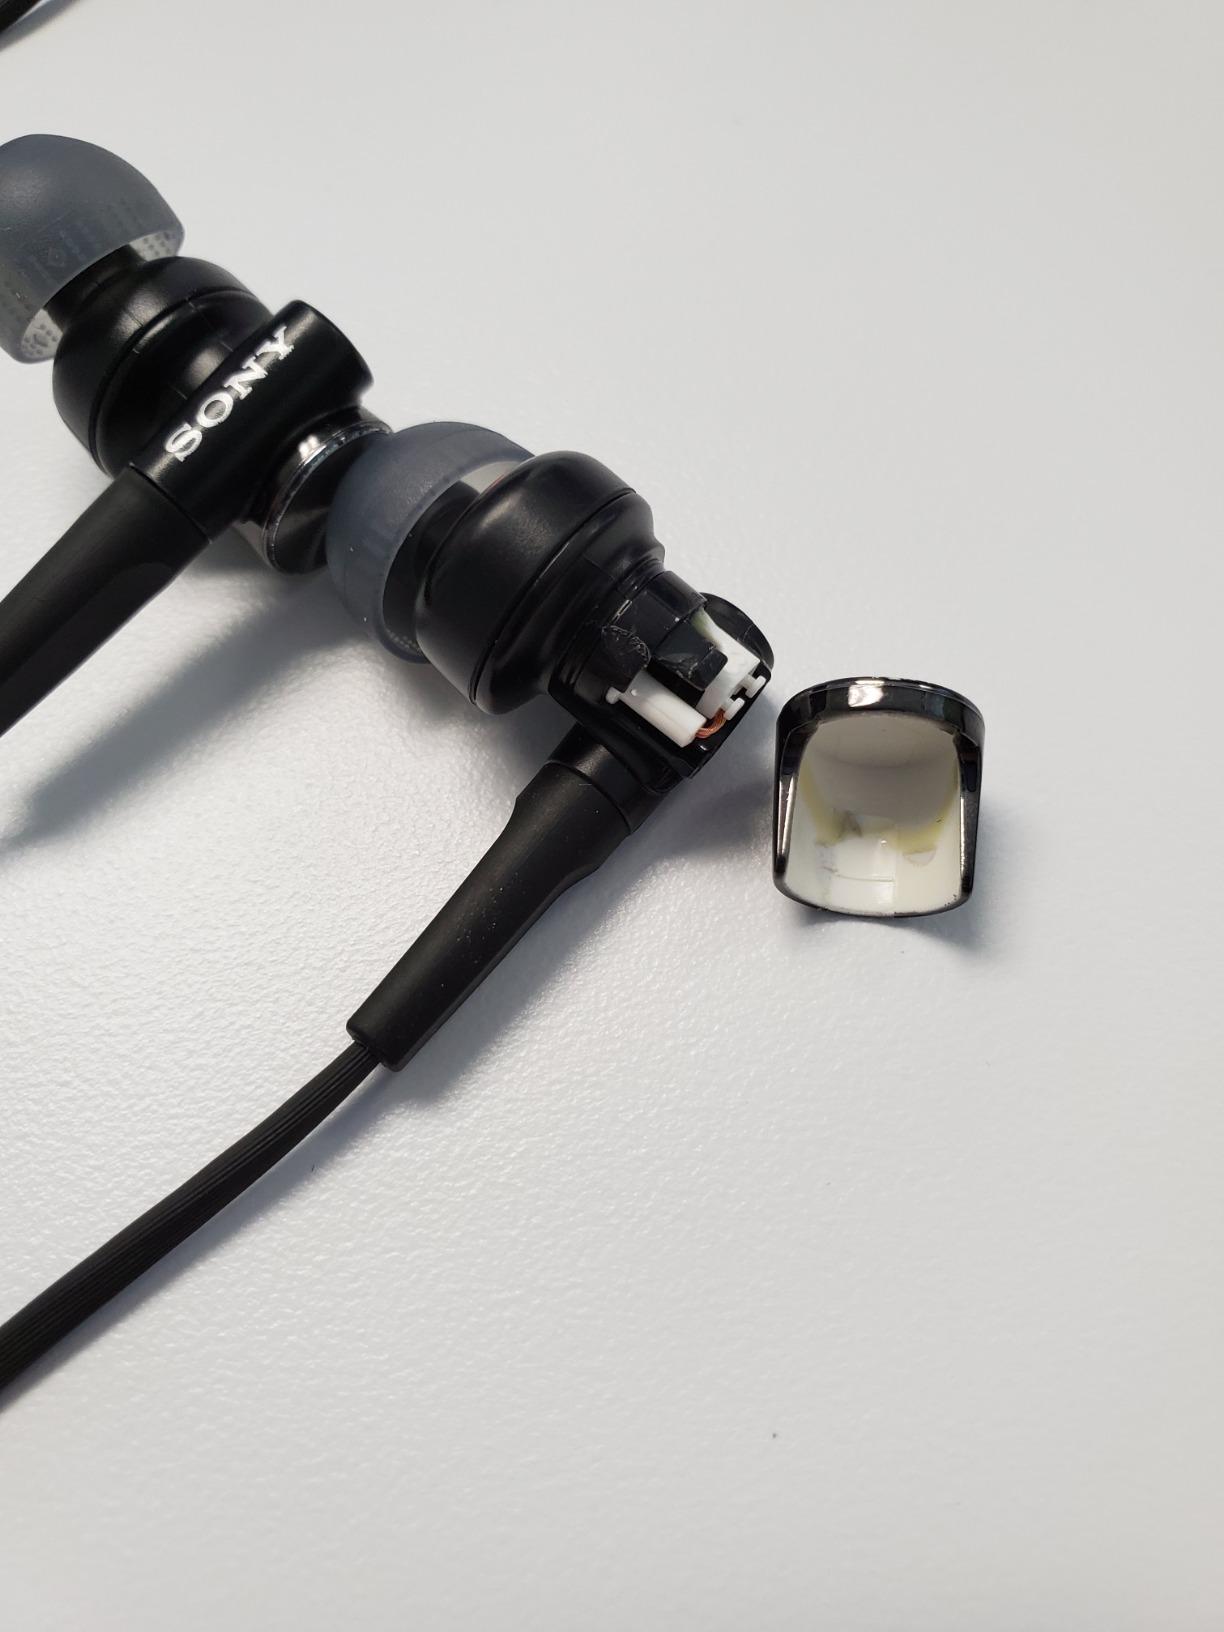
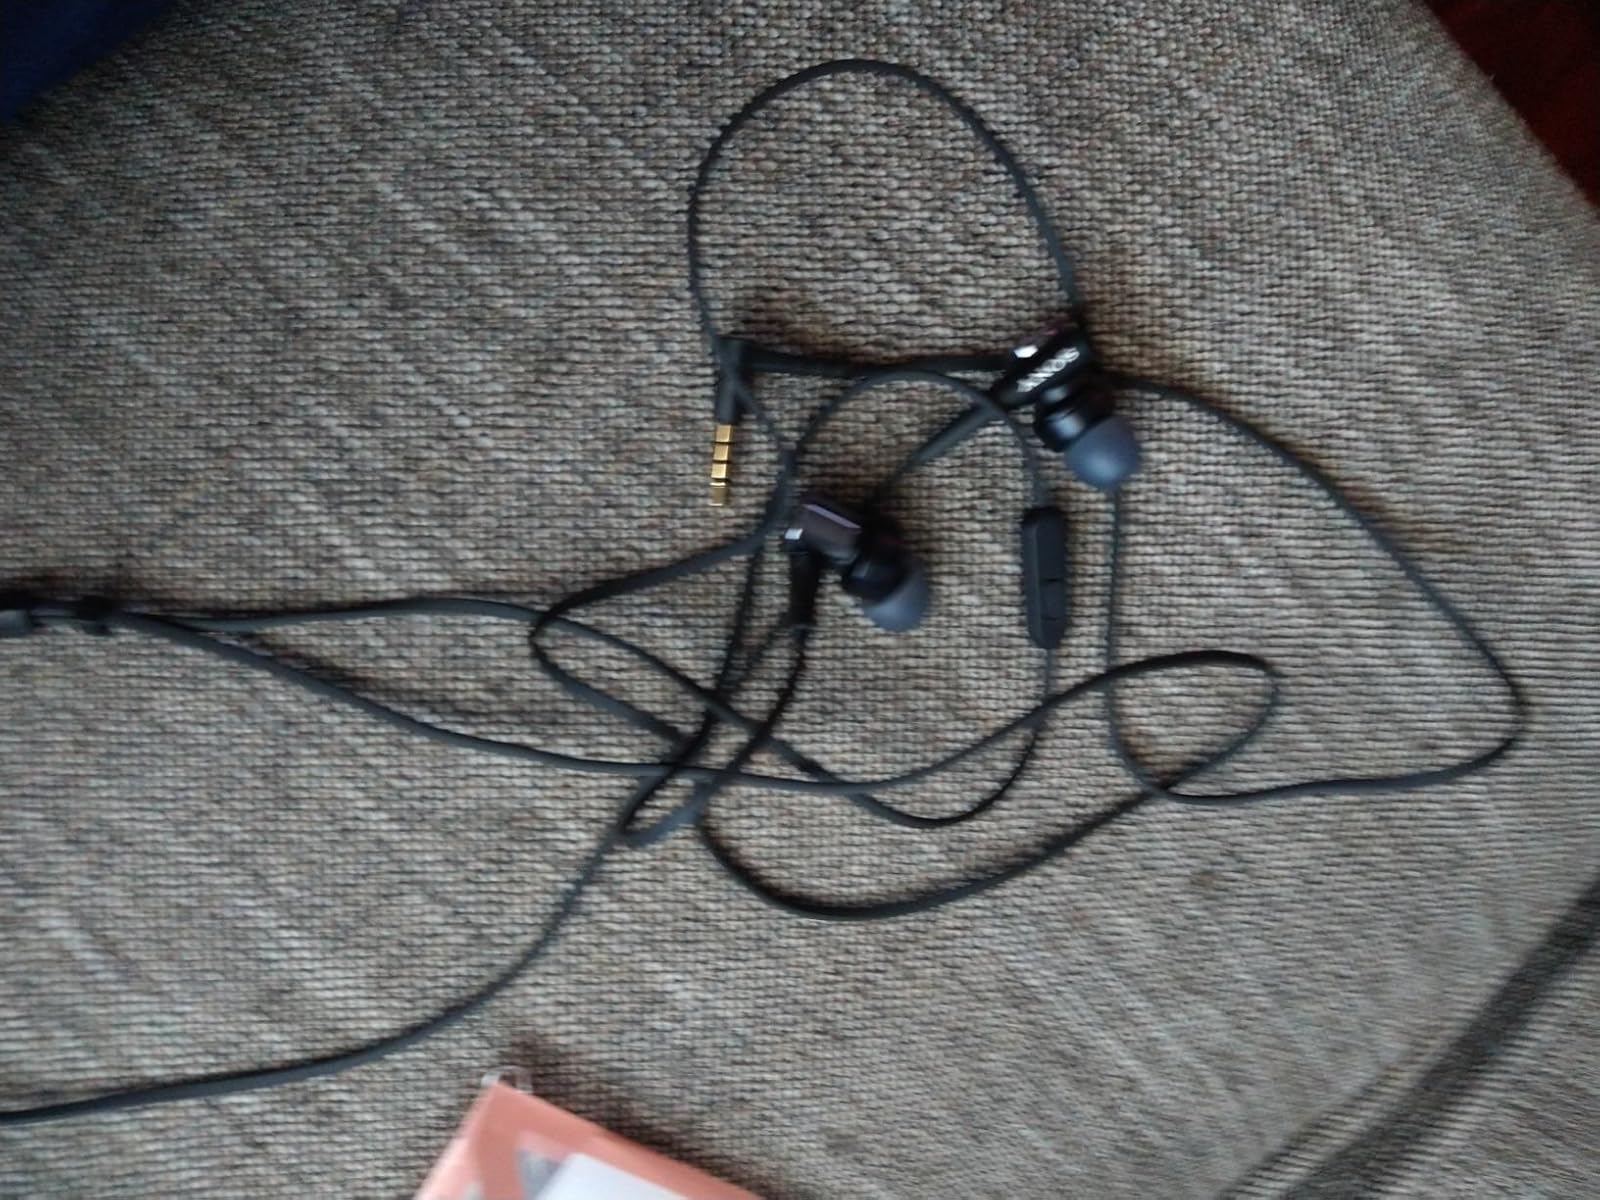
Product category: headphones
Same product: yes